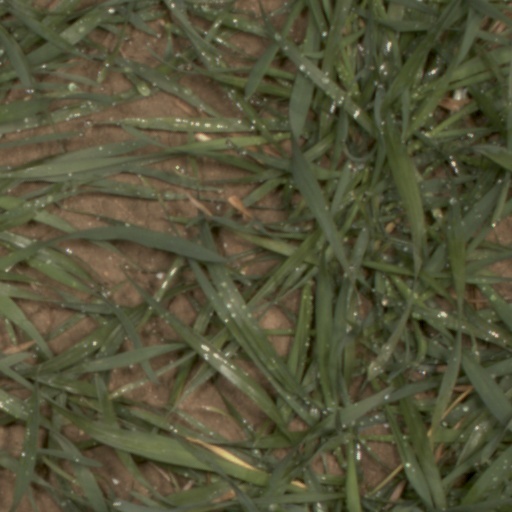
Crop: wheat